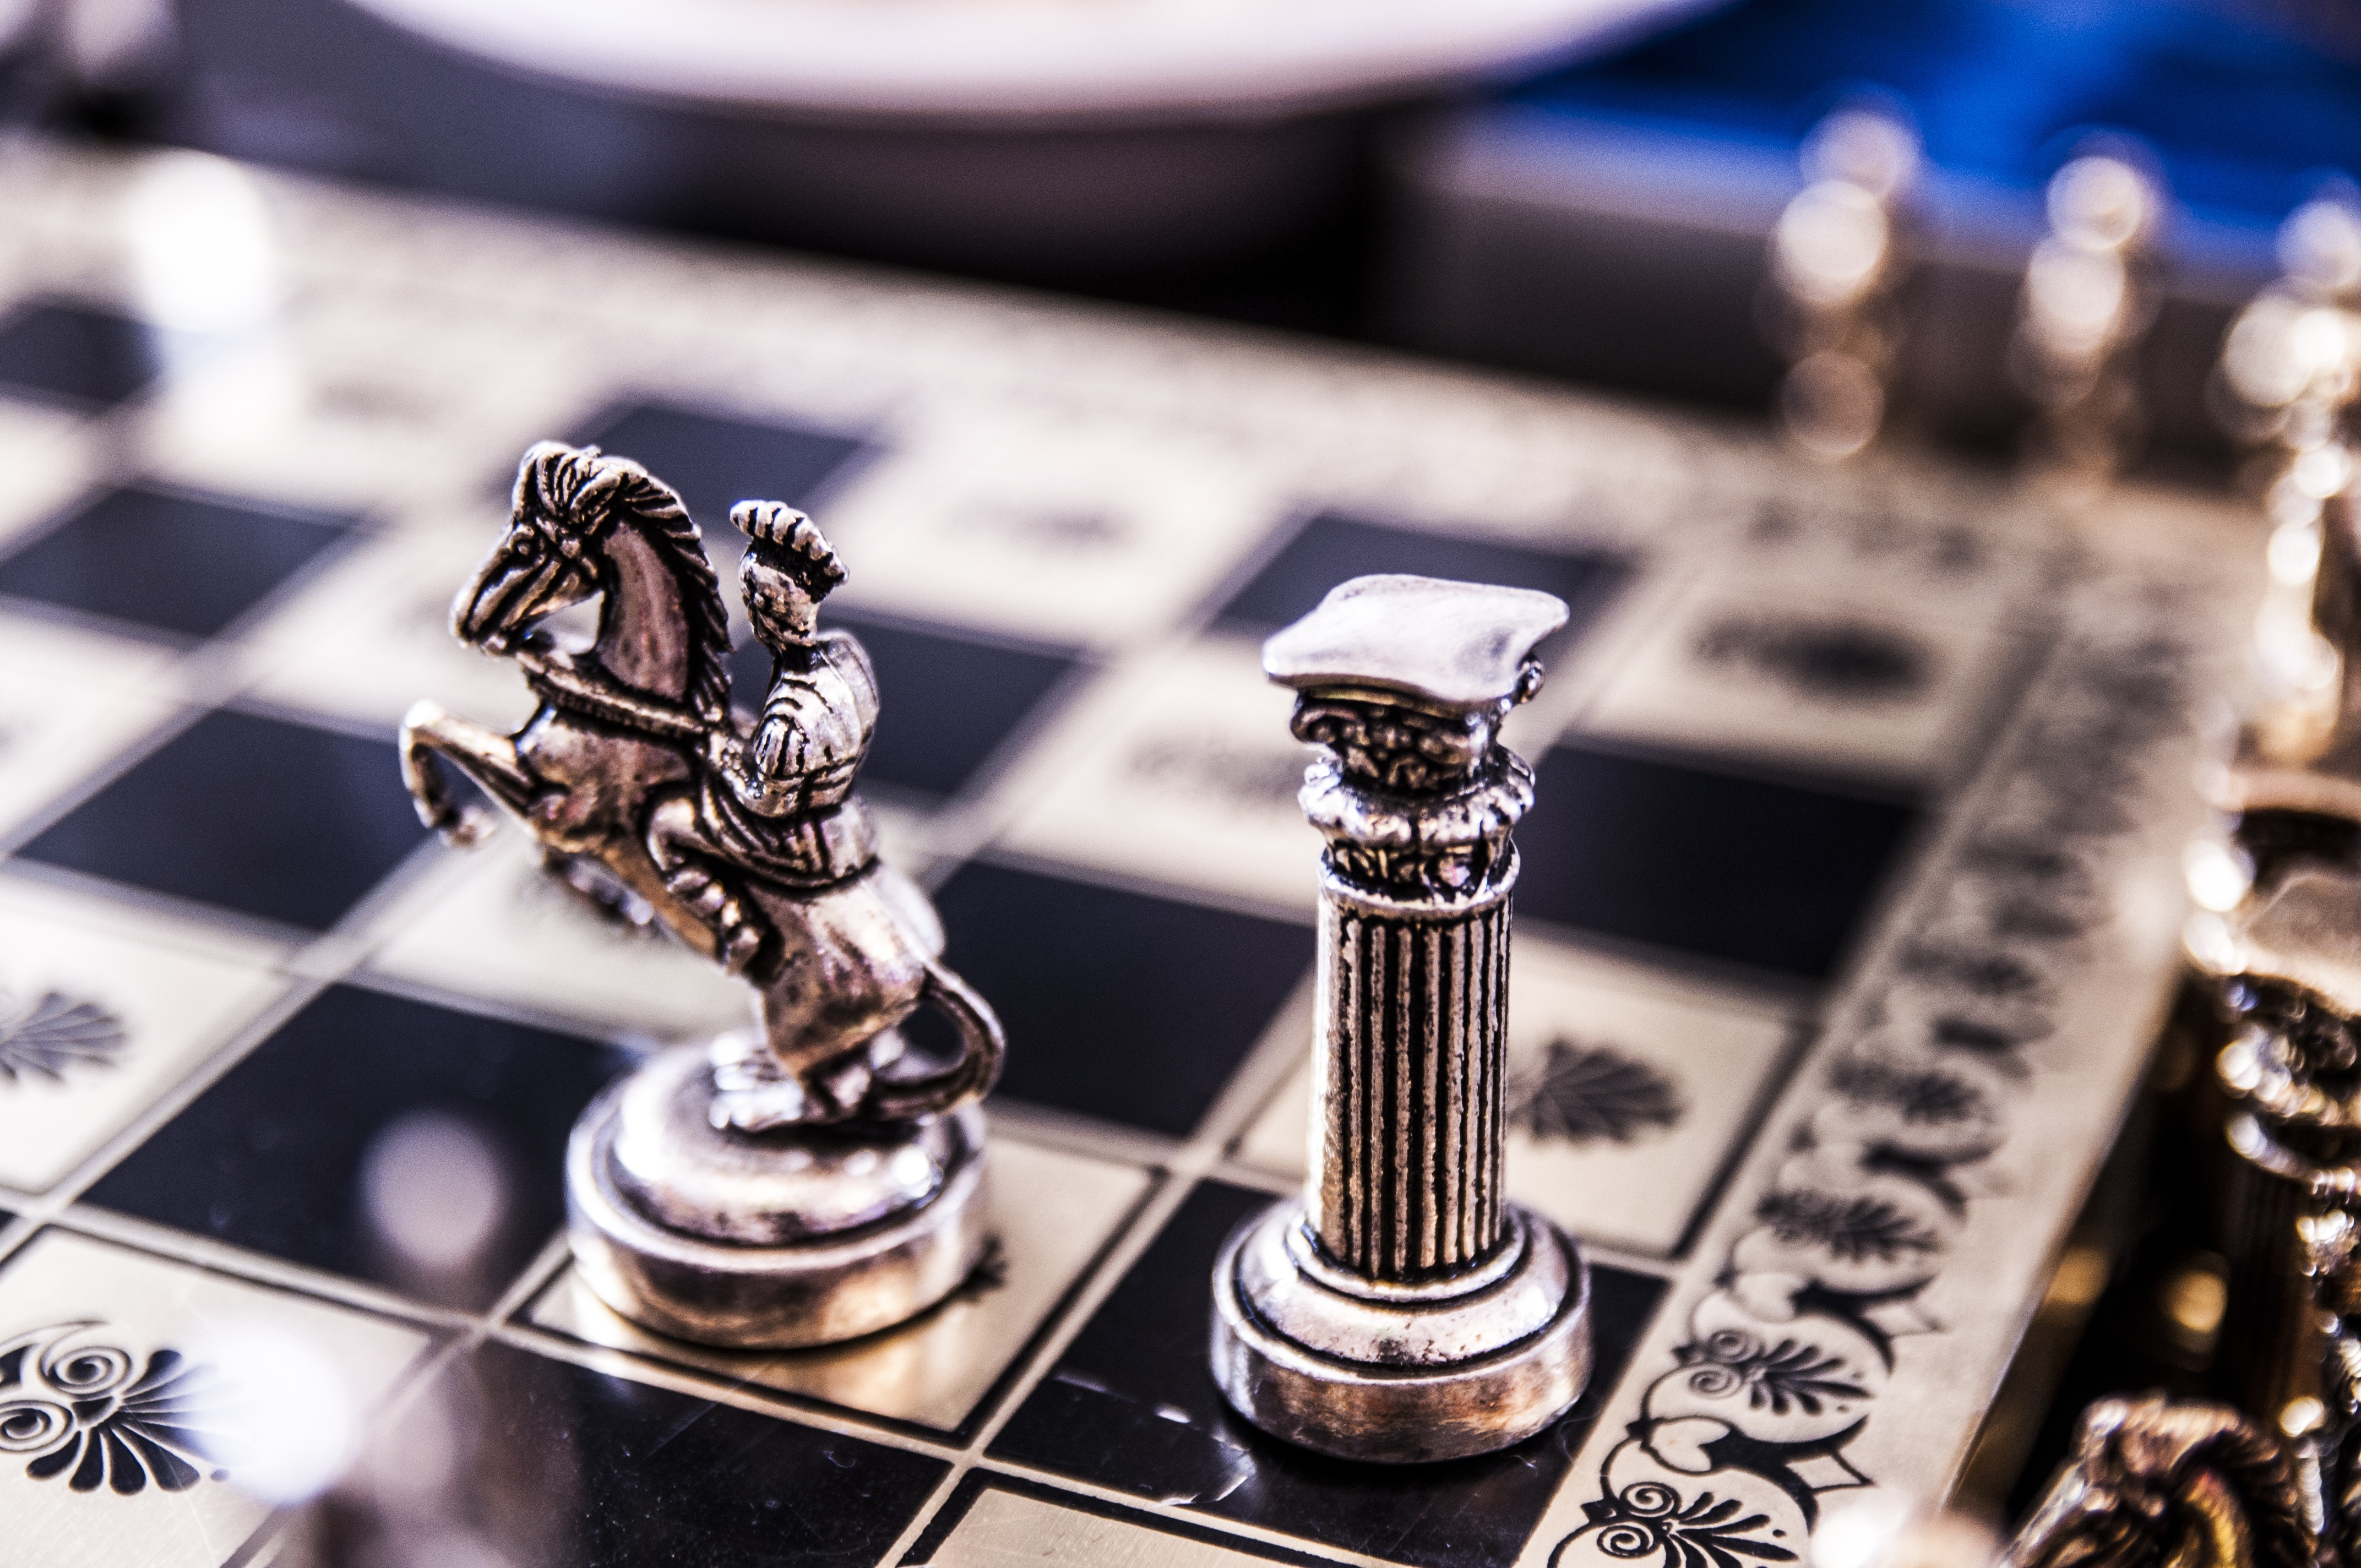
game, recreation, board game, sports, chess, chessboard, games, puppies, indoor games and sports, tabletop game